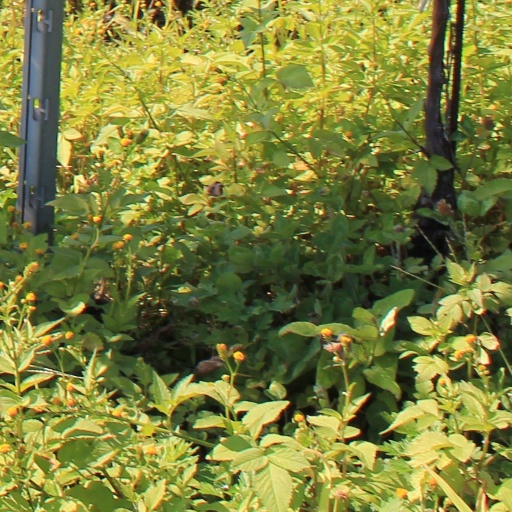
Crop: grape